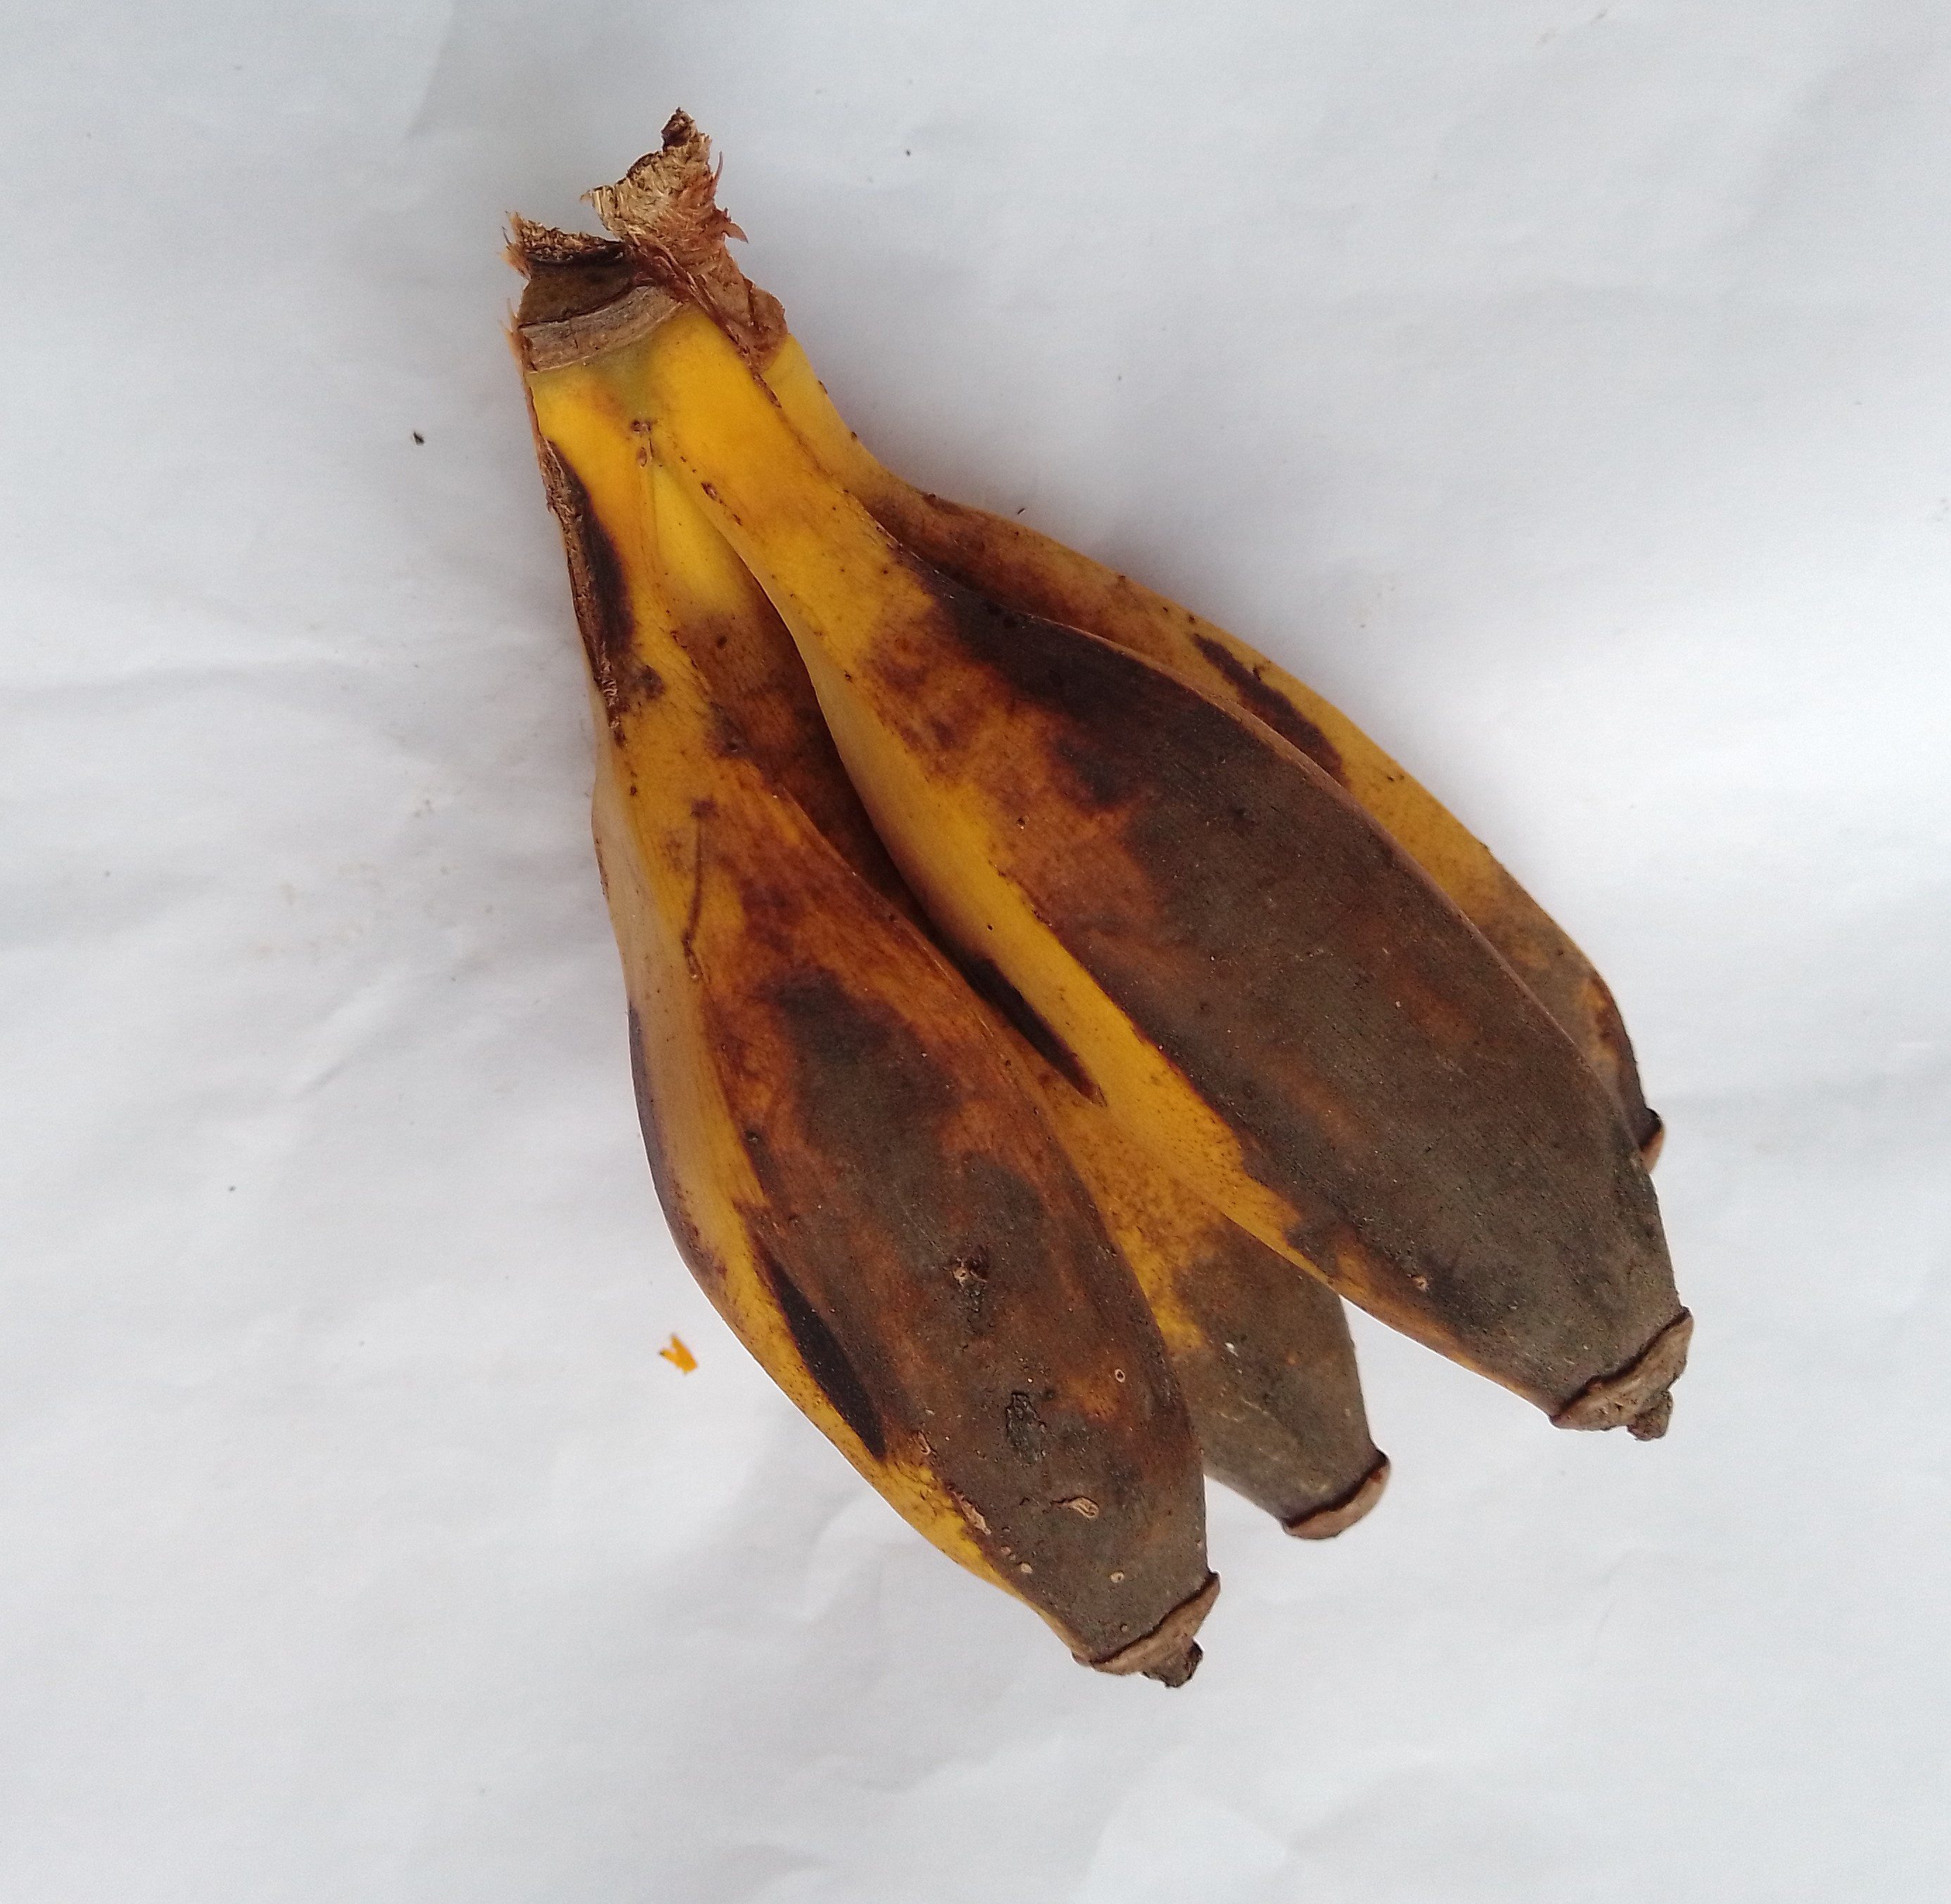
Fruit: banana
Condition: rotten